History of Russia (1894–1917)

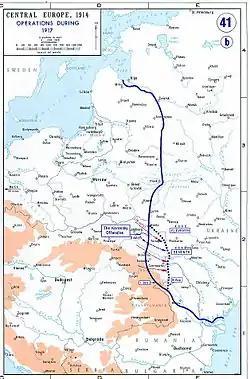
The Eastern Front in 1917

At the outbreak of the war, Tsar Nicholas yielded to pressure and appointed Grand Duke Nicholas as commander in chief of the Russian armies. The Grand Duke, a cousin of the tsar, was competent but had no part in formulating the strategy or appointing commanders.